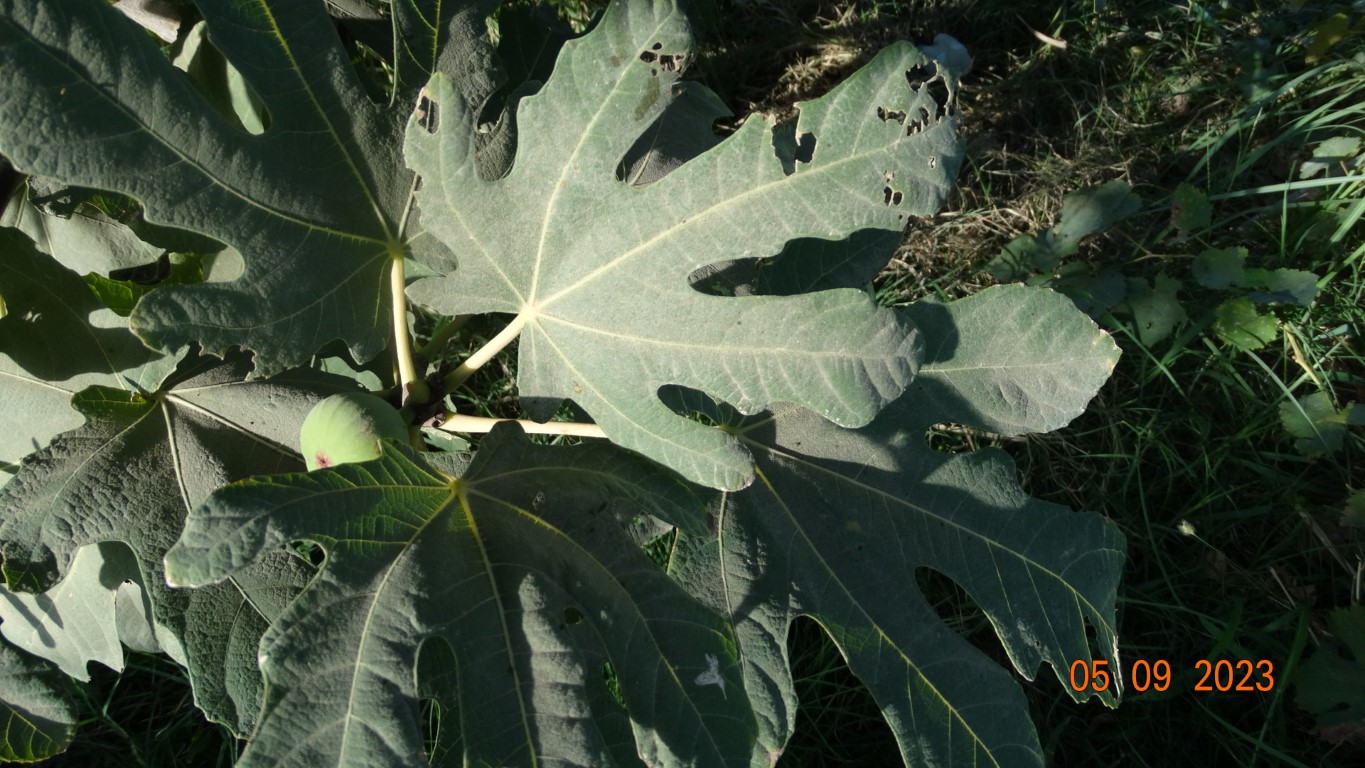
Label: infected